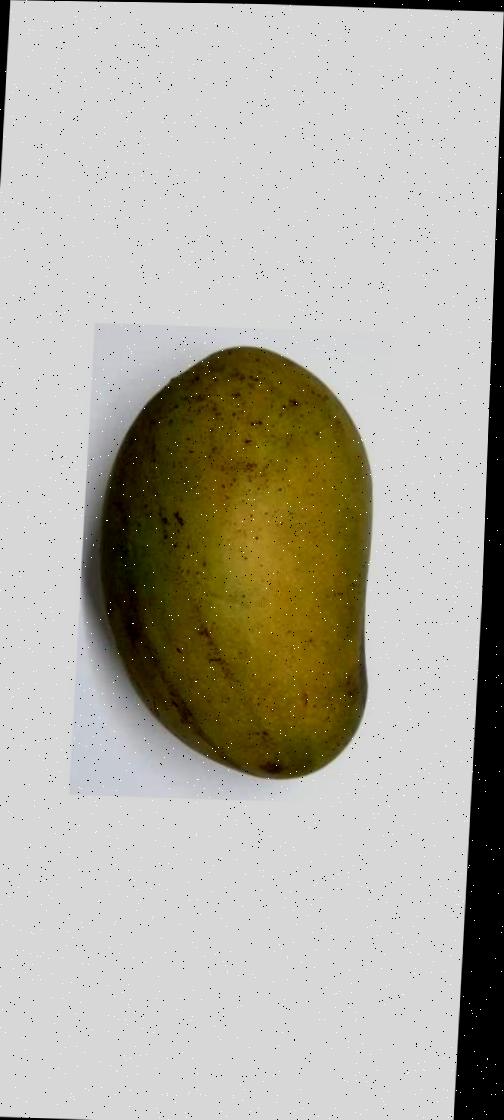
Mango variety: Fazli Shurmai